2017 SEA Games

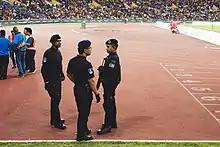
Officers of the Royal Malaysia Police on duty at the men's football final.

The principal agency to ensure the security of the games is the Royal Malaysian Police Force. Six drills were held to prepare the police force to face any unforeseen situations.